Piano Trio No. 44 (Haydn)

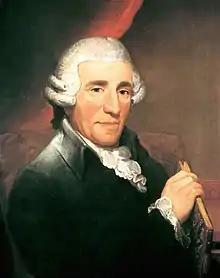
Portrait of Haydn by Thomas Hardy (1791)

Joseph Haydn's Piano Trio No. 44 in E major, Hob. XV/28, was published in 1797 but may have been written a few years earlier while Haydn was still in England on the second of his highly successful London visits. It is the second of a set of three piano trios dedicated to the eminent pianist Therese Jansen Bartolozzi, and (like the others in the set) is noted for its especially wide expressive range as well as its virtuosity.